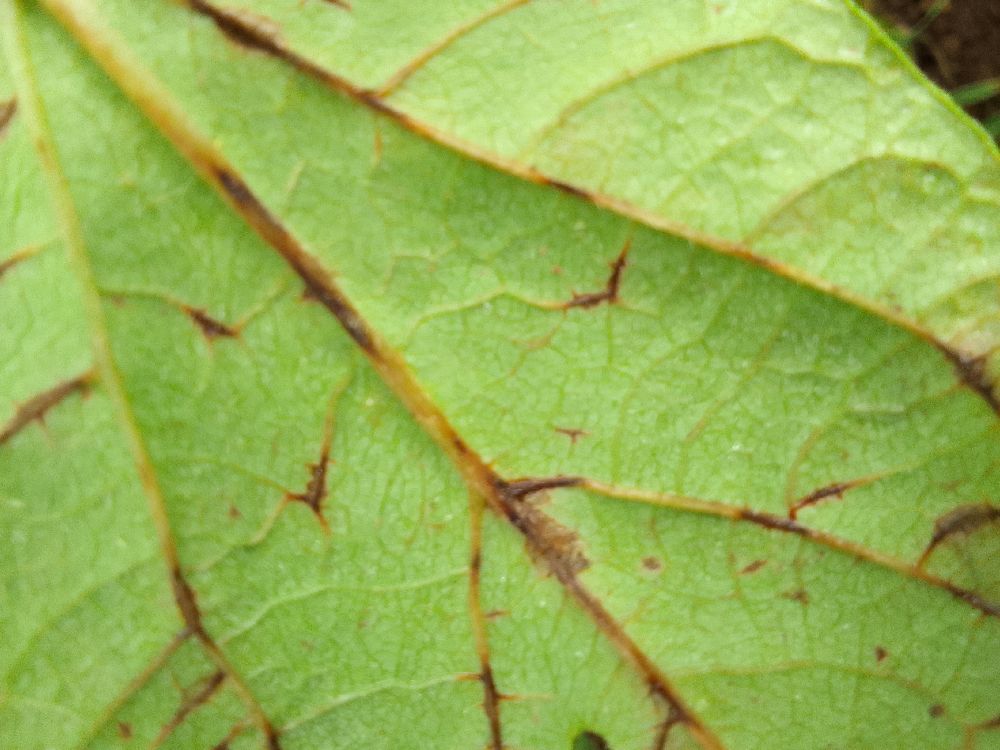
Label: anthracnose